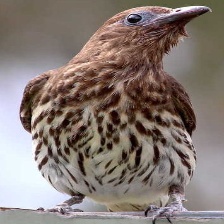
Species: AUSTRALASIAN FIGBIRD
Scientific name: SPHECOTHERES VIEILLOTI